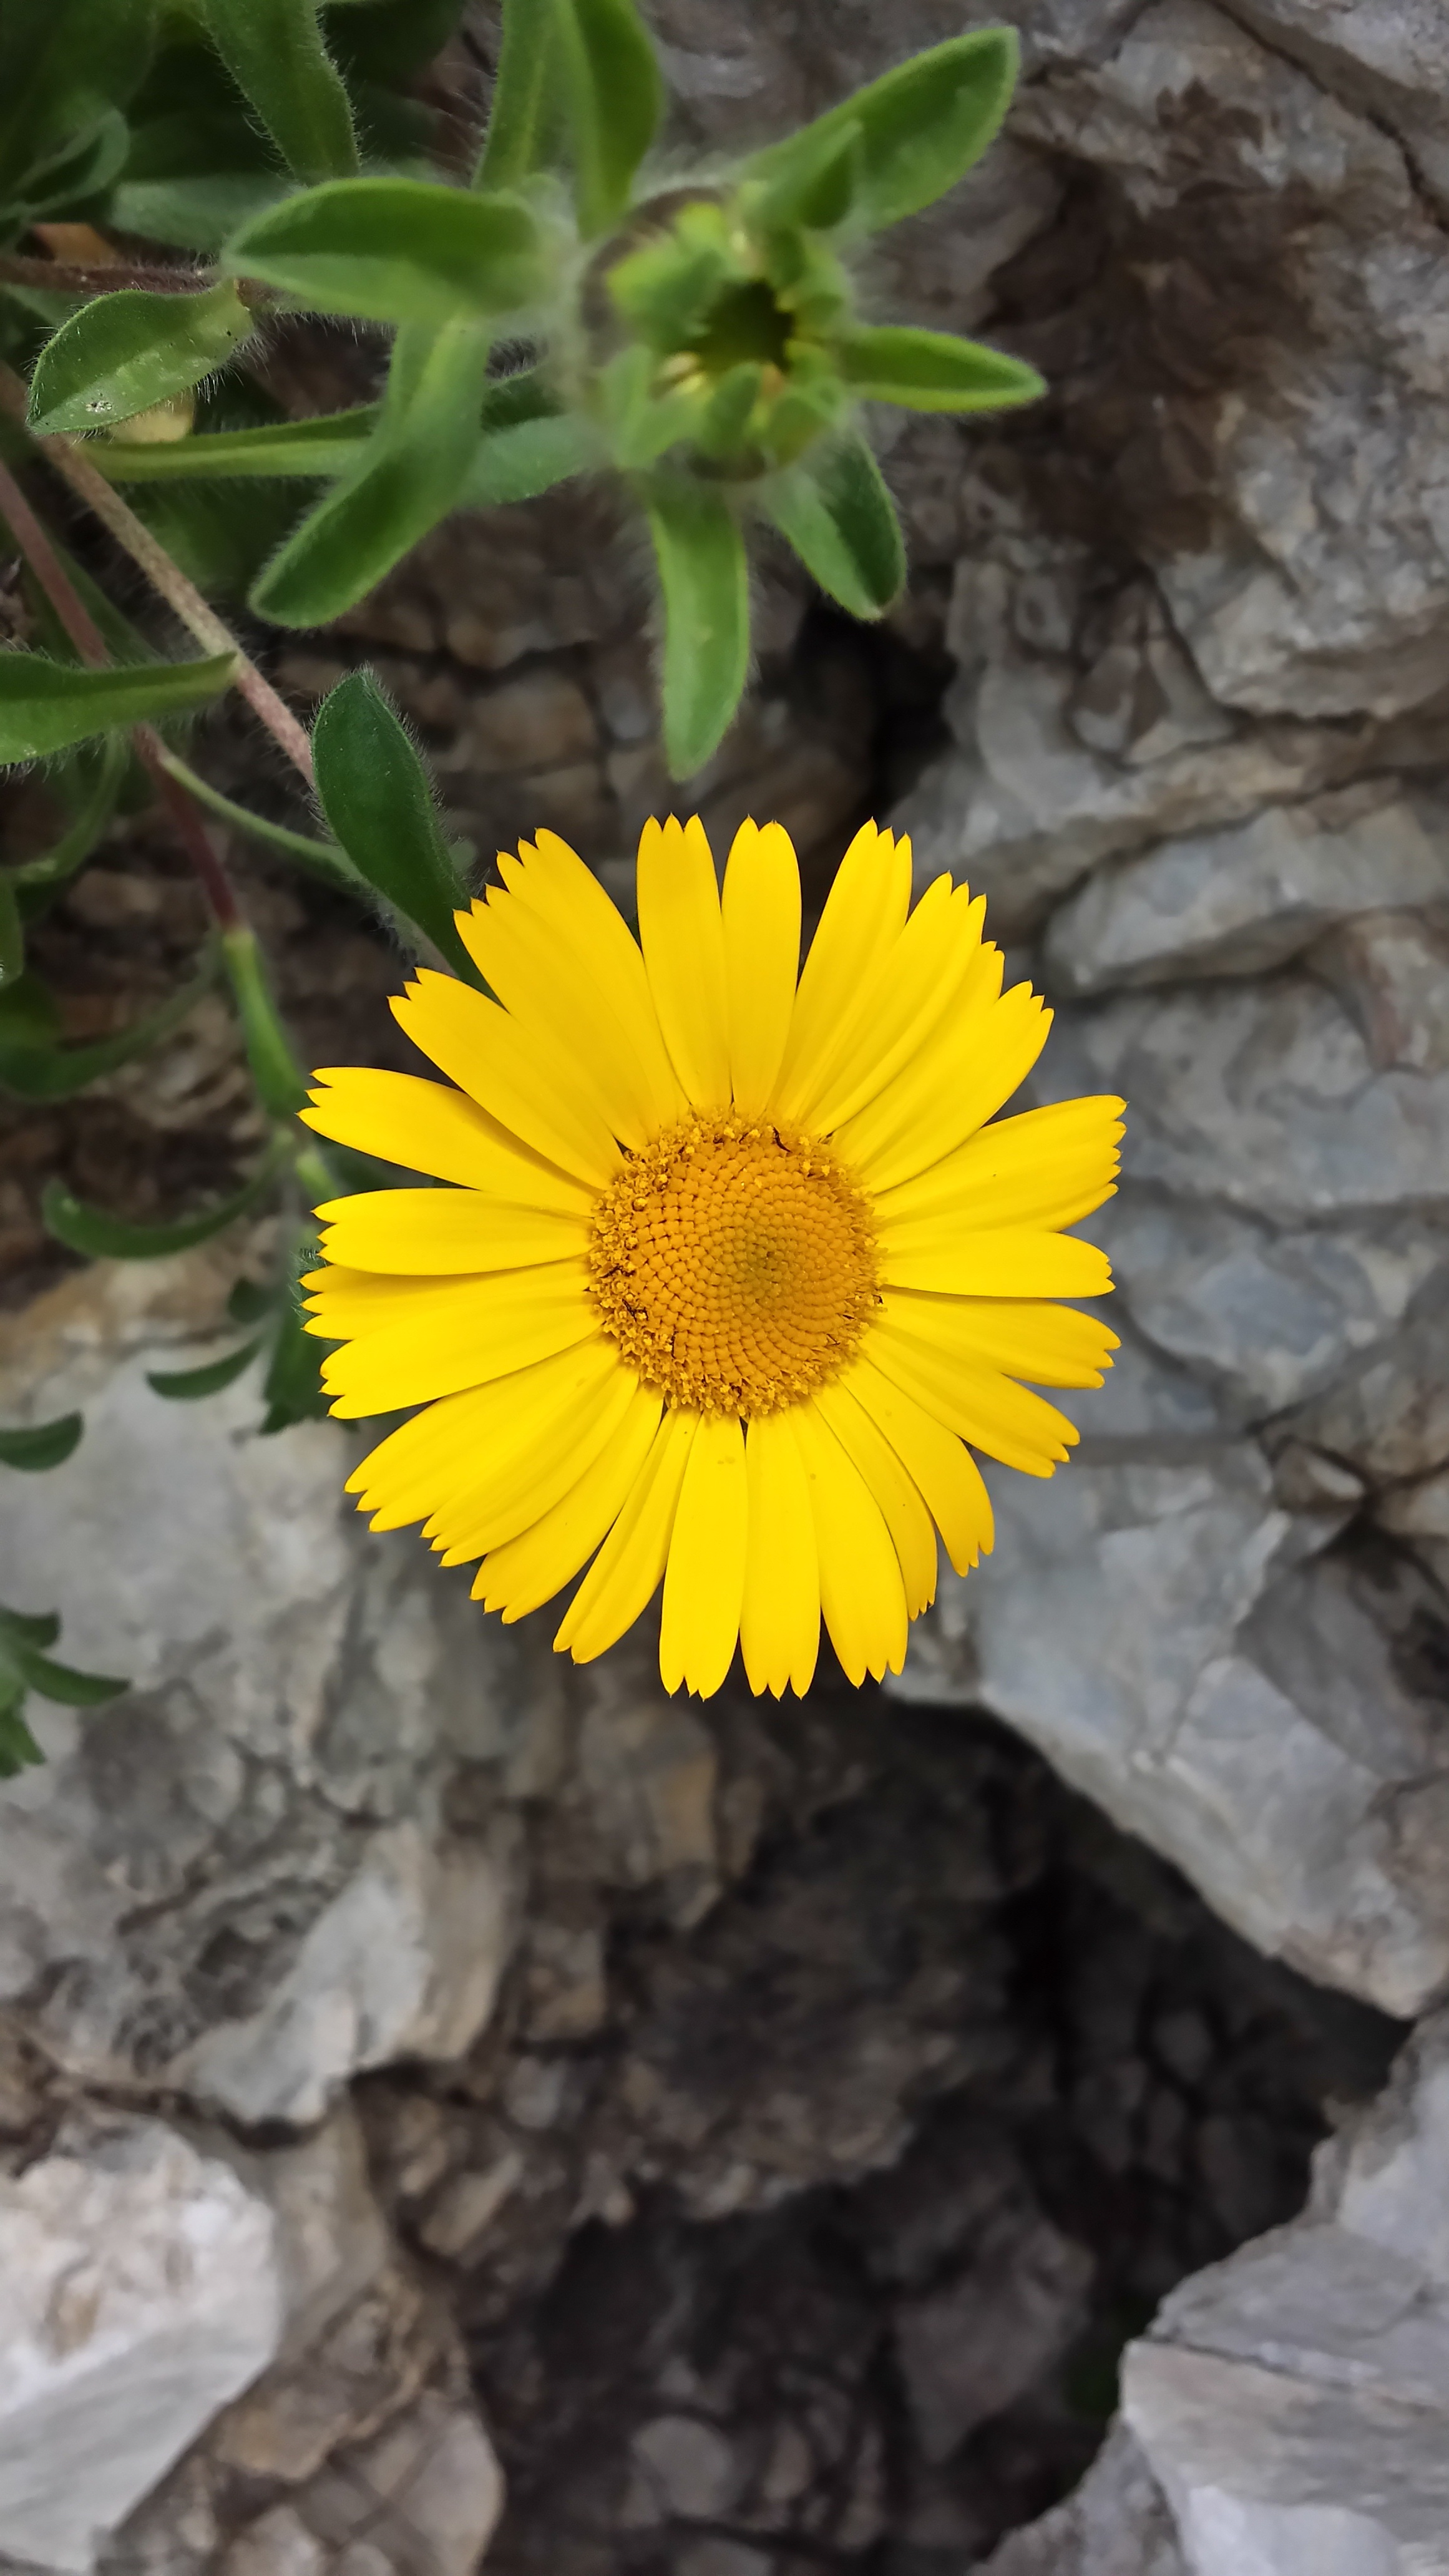
plant, flower, petal, stone, summer, spring, botany, yellow, flora, wildflower, flowering plant, daisy family, annual plant, land plant